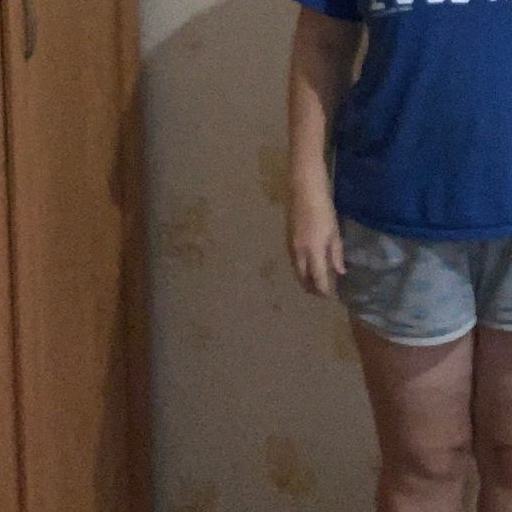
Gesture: no_gesture